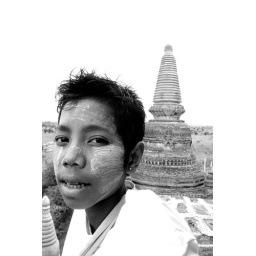
A young boy with the customary facepaint, climbs up one of the hundreds of terracotta temples in the green fields of Bagan.